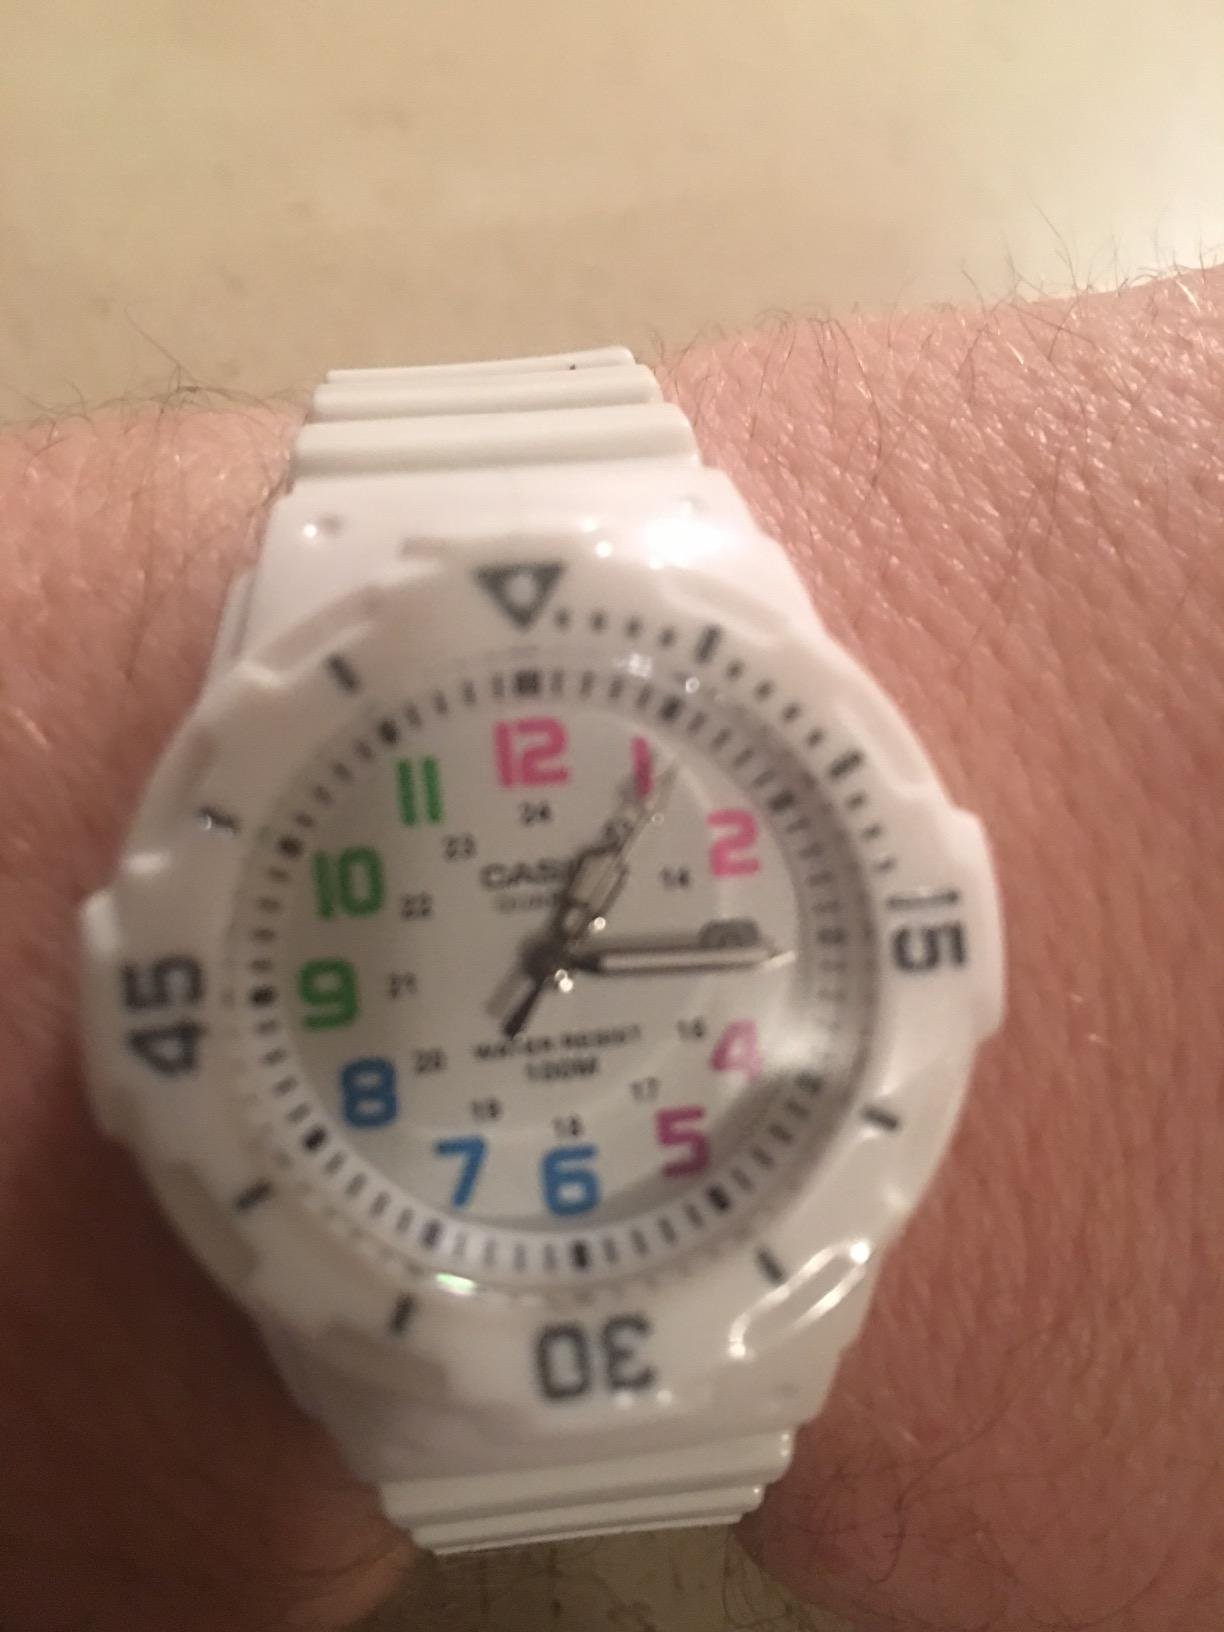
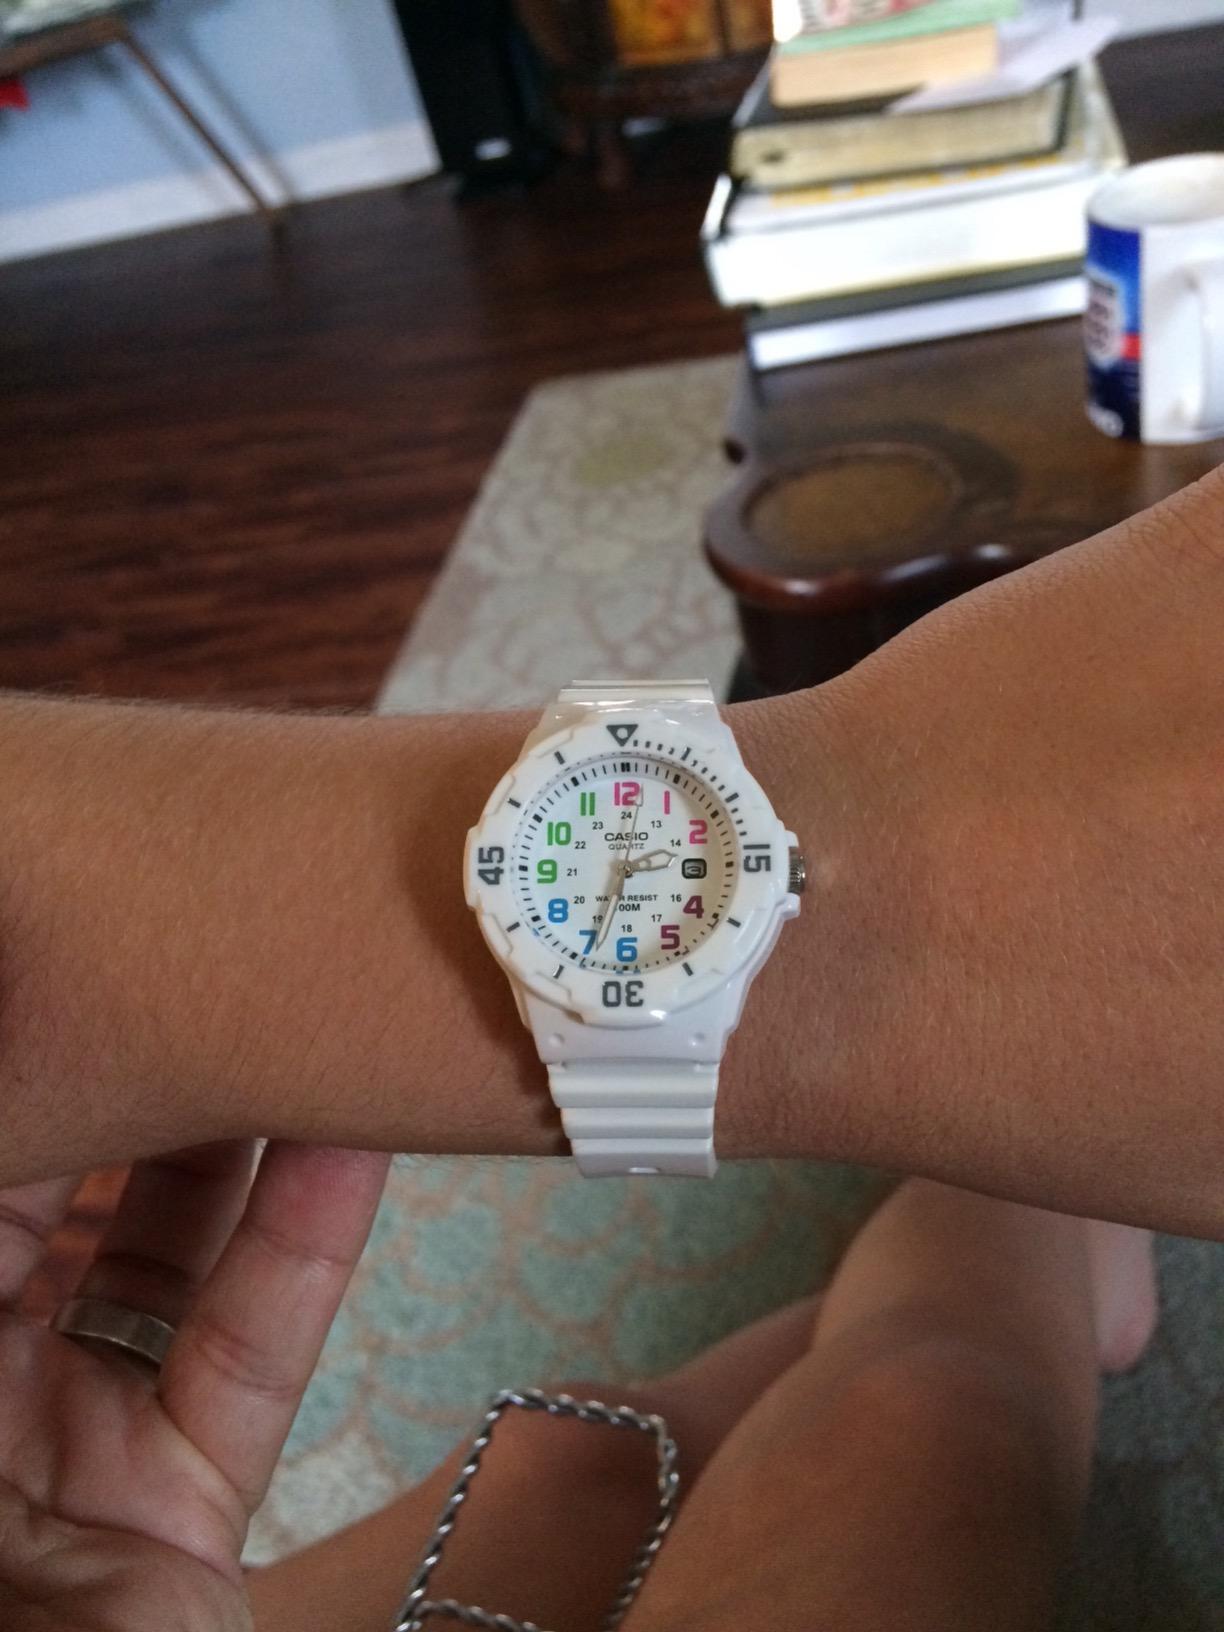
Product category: accessories_watch
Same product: yes